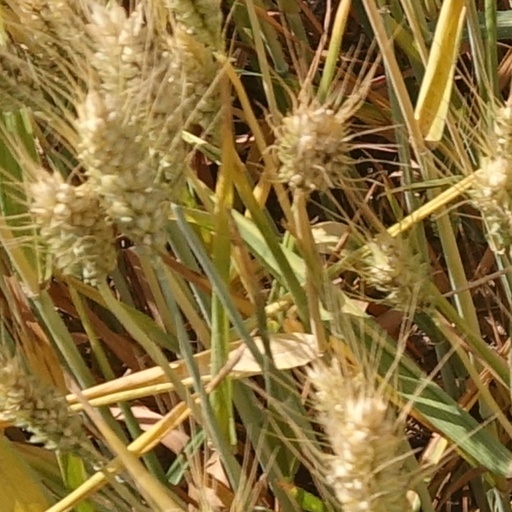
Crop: wheat